A Certain Magical Index season 2

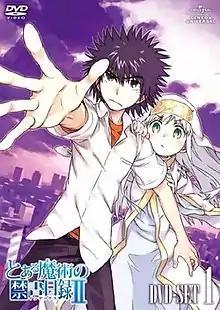
First home media volume cover, featuring Toma Kamijo and Index

The second season of the Japanese animated television series A Certain Magical Index, marketed as A Certain Magical Index II, is based on the light novel series of the same name written by Kazuma Kamachi and illustrated by Kiyotaka Haimura. The season follows the adventures of Toma Kamijo and Index as they face the threat of the Roman Catholic Church. Produced by J.C.Staff, the season saw Hiroshi Nishikiori and respectively serving as director and series composition writer.